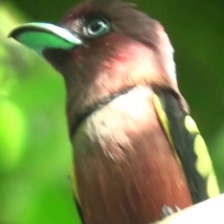
Species: BANDED BROADBILL
Scientific name: EURYLAIMUS JAVANICUS